Dumfries

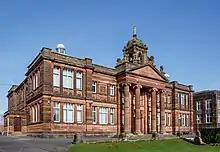
The Minerva Building of Dumfries Academy

The first official intimation that RAF Dumfries was to be built was made in late 1938. The site chosen had accommodated light aircraft since about 1914. Work progressed quickly, and on 17 June 1940, the 18 Maintenance Unit was opened at Dumfries. The role of the base during the war also encompassed training. RAF Dumfries had a moment of danger on 25 March 1943, when a German Dornier Do 217 aircraft shot up the airfield beacon, but crashed shortly afterwards. The pilot, Oberleutnant Martin Piscke was later interred in Troqueer Cemetery in Dumfries town, with full military honours. On the night of 3/4 August 1943 a Vickers Wellington bomber with engine problems diverted to but crashed short of the Dumfries runway.